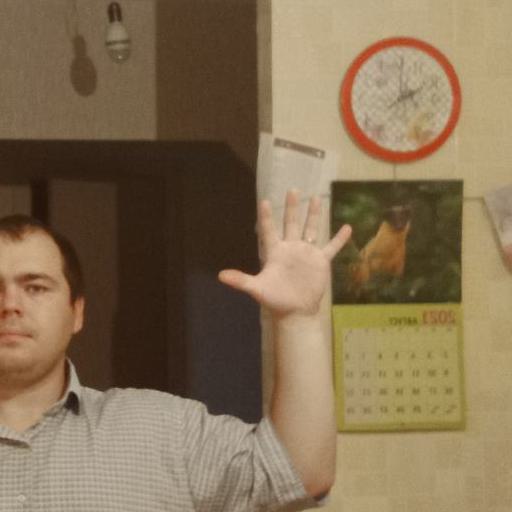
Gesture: palm